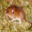
Label: mouse